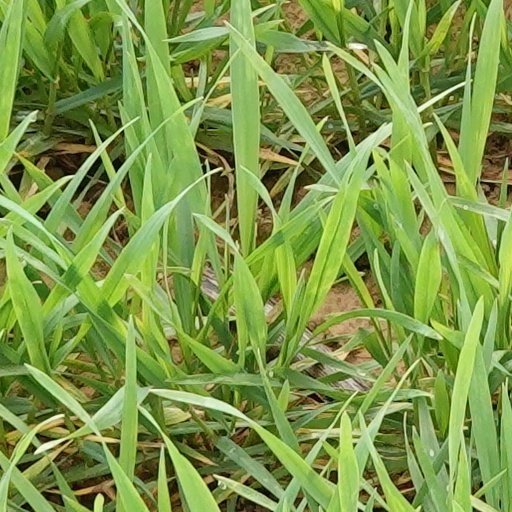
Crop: wheat